Norsk Luftambulanse

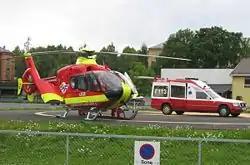
Norsk Luftambulanse operates Eurocopter EC 135 helicopters

NLA station a helicopter in Lesja Municipality for the National Shooting Competition in 1985. The local communities in northern Gudbrandsdalen therefore started working to receive their own base. The quickly opted for Dombås, as it was the center of the district. With local funding, the state gave permission to open a base from 1 January 1988. A facility was built at the municipal medical center, with Dovre Municipality and Lesja Municipality paying for the construction. However, a more suitable base was needed and a new heliport opened on 8 March 1991.